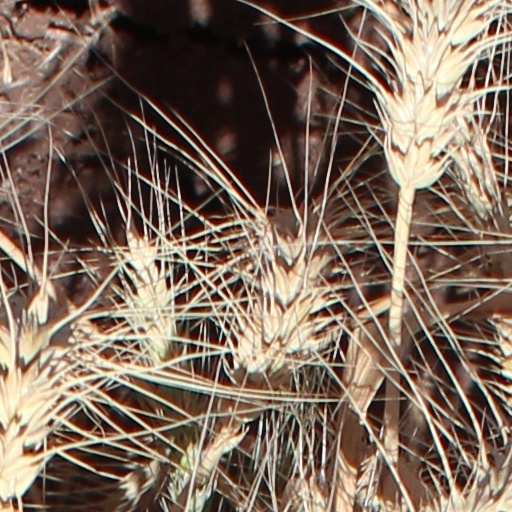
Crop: wheat